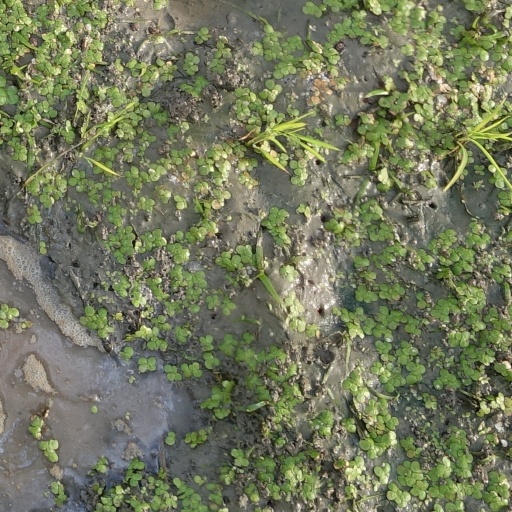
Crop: rice